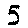
Label: 5